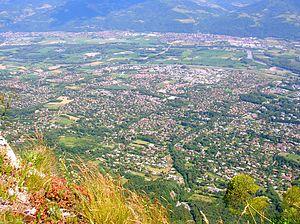
Vue générale de l'agglomeration grenoblois depuis le Fort St Eynard, Le Sappey-en-Chartreuse, Isère, France. La Combe de Lancey, Villard-Bonnot, Le Versoud, Saint-Jean-le-Vieux, Domène, Revel, Meylan, Montbonnot-Saint-Martin, Biviers, bords de Saint-Ismier. (voir notes)
La Combe-de-Lancey est une commune française située dans le département de l'Isère en région Auvergne-Rhône-Alpes.